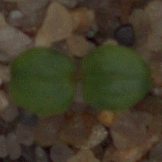
Label: cleavers